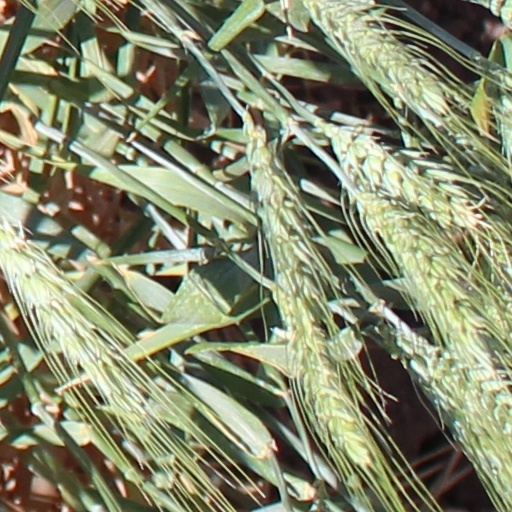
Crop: wheat